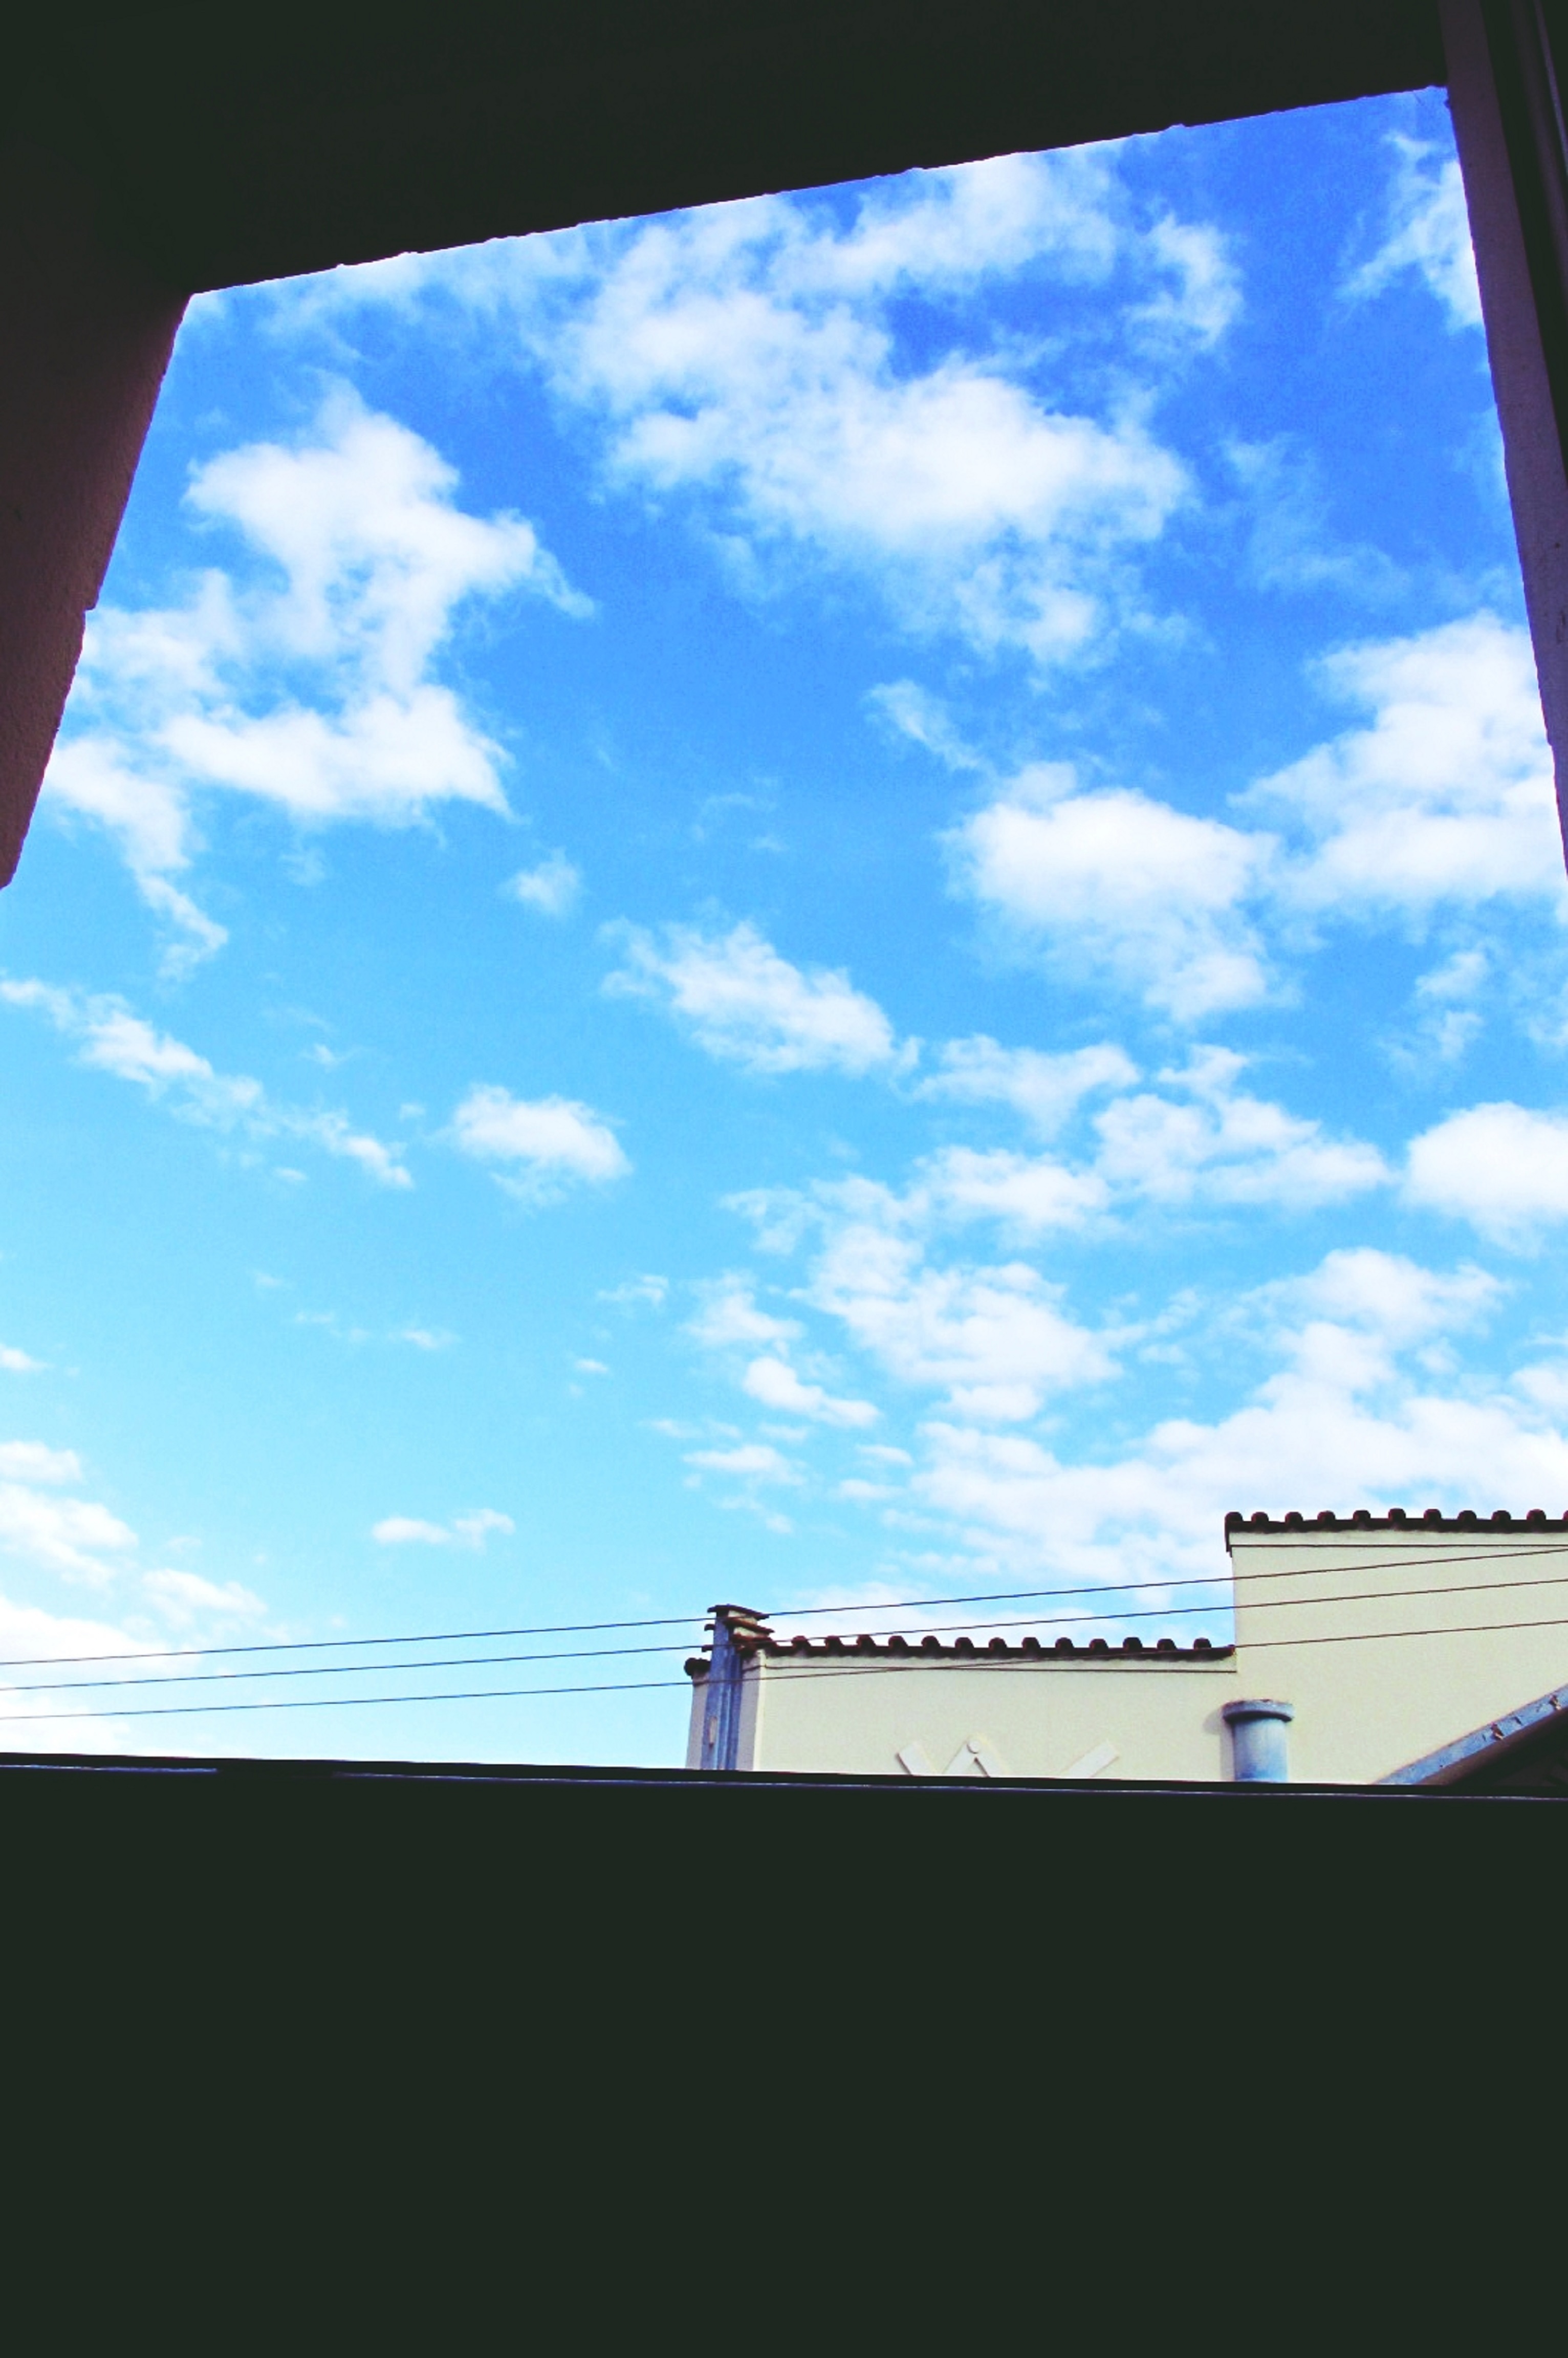
horizon, cloud, sky, sunlight, reflection, tower, blue, atmosphere of earth